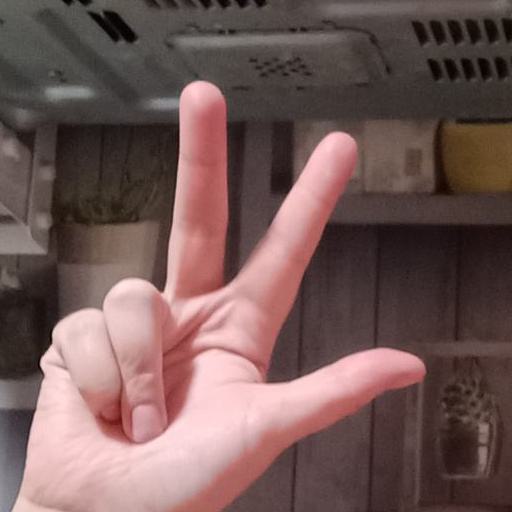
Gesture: three2